List of breweries in Illinois

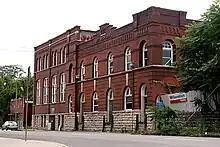
The Dick Brothers Brewery building in Quincy, Illinois

Breweries in Illinois produce a wide range of beers in different styles that are marketed locally, regionally, nationally, and internationally. Brewing companies vary widely in the volume and variety of beer produced, from small nanobreweries and microbreweries to massive multinational conglomerate macrobreweries. Illinois is the 25th most extensive and the fifth most populous of the 50 states, and is often noted as a microcosm of the entire country. With Chicago in the northeast, small industrial cities, great agricultural productivity, and natural resources like coal, timber, and petroleum in the south, Illinois has a broad economic base.